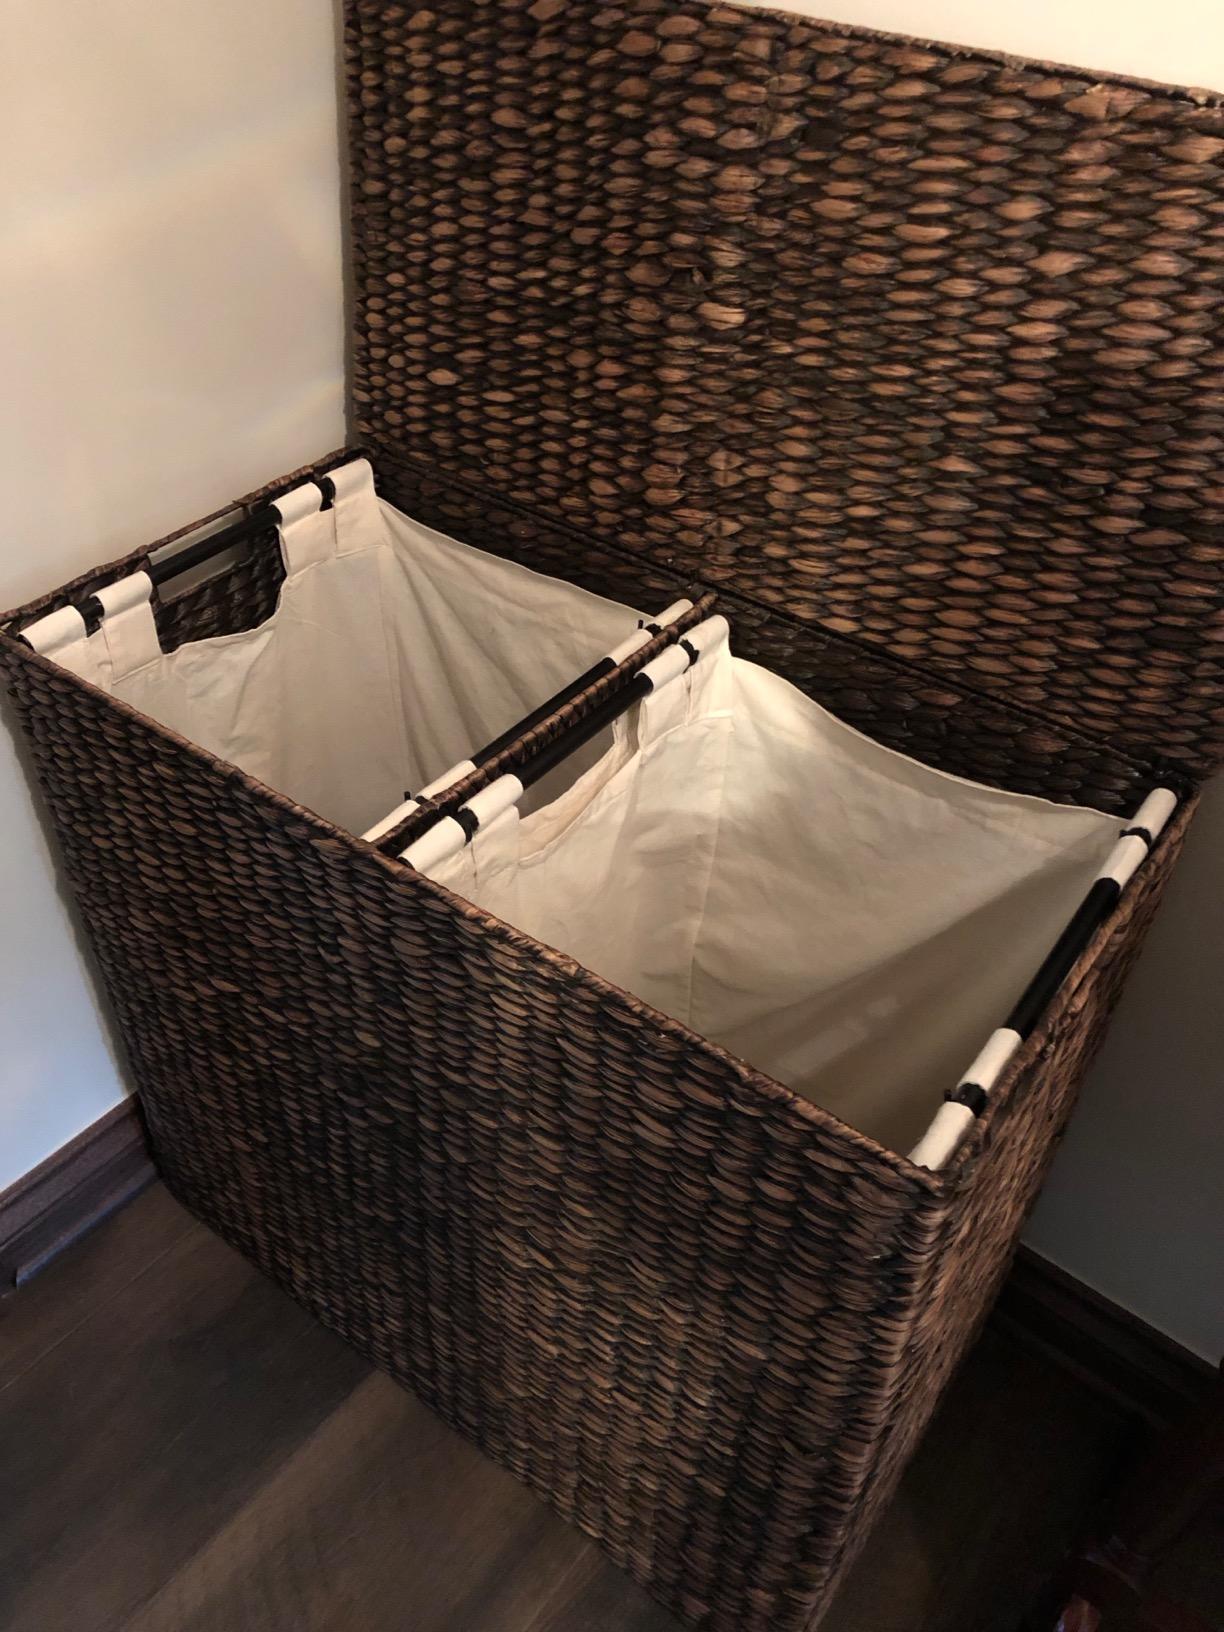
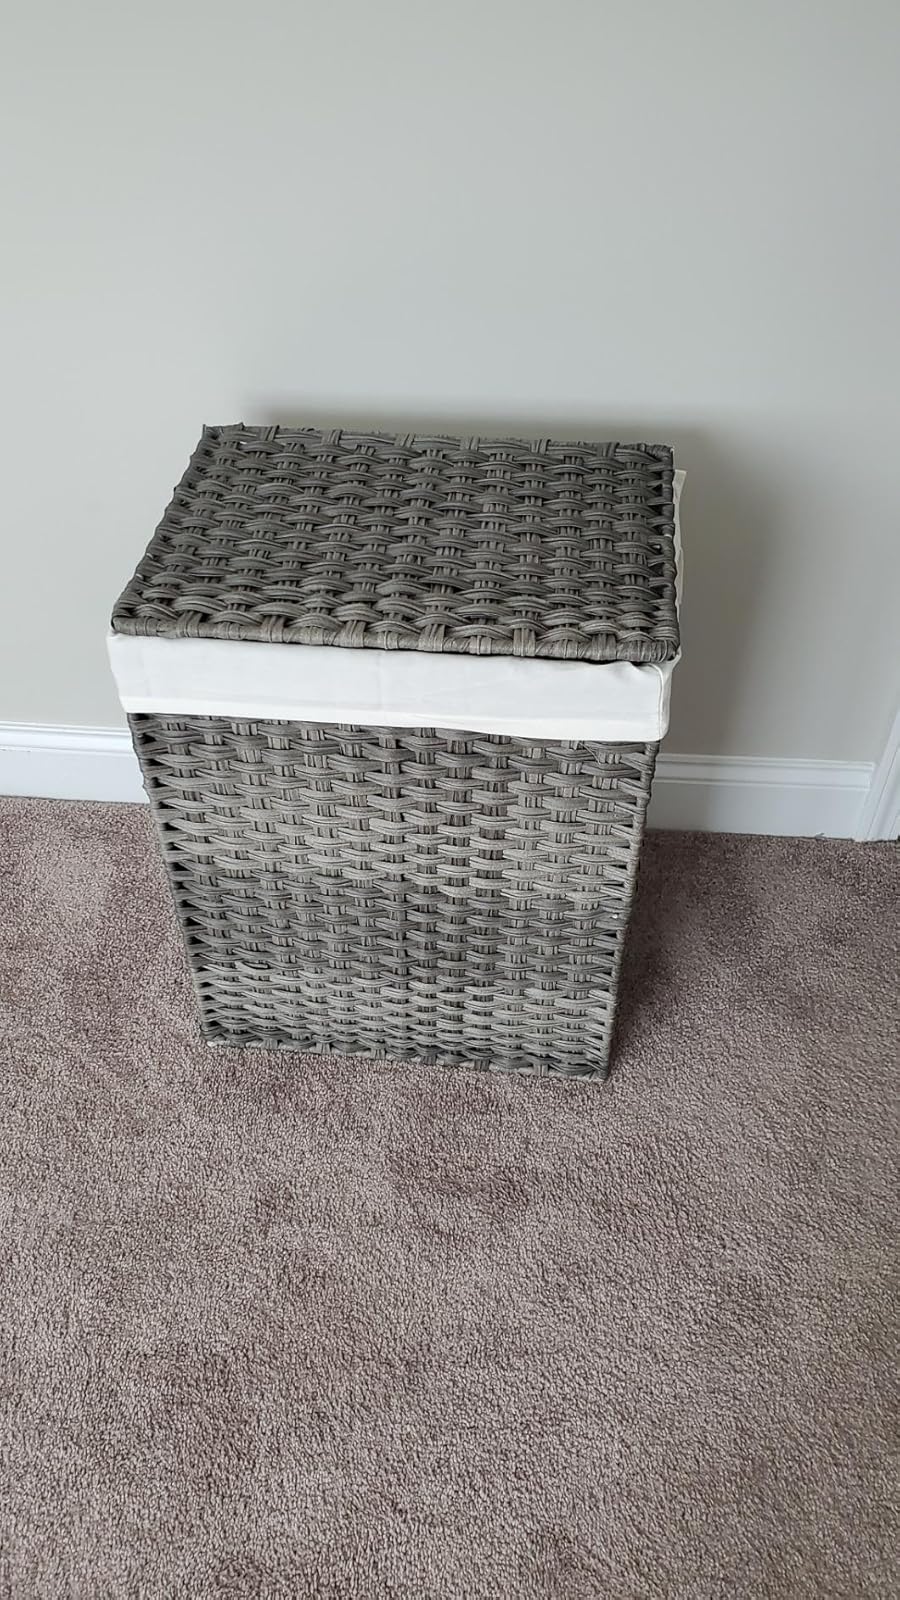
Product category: items_hamper
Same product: no